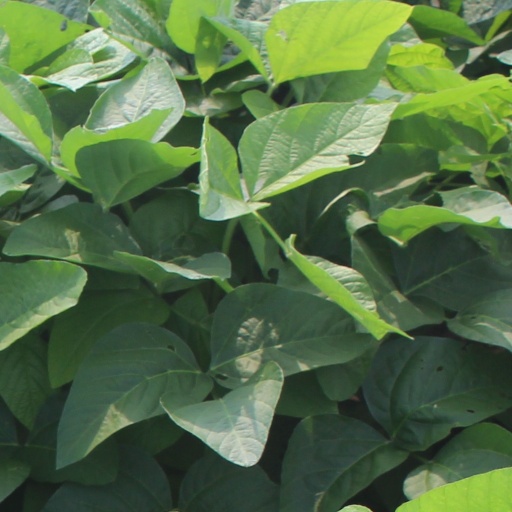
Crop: soybean